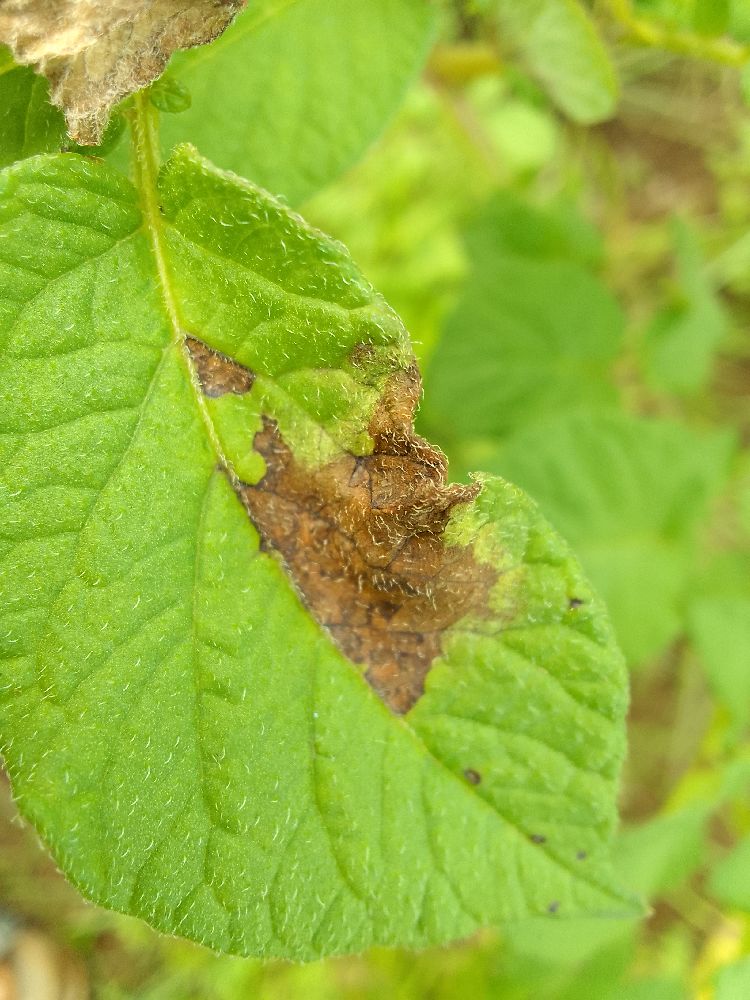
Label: Late blight